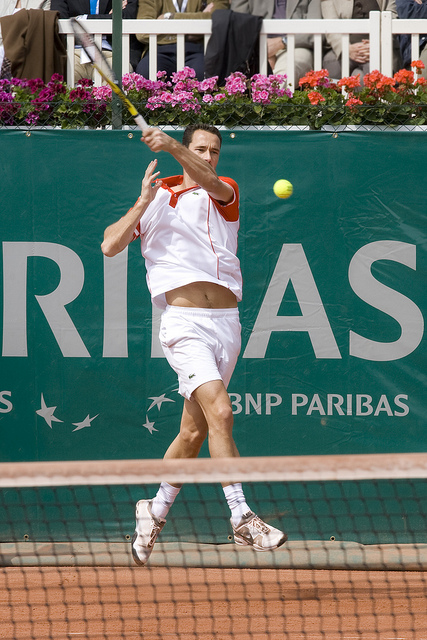
một người đàn ông đang xoay người để đánh quả bóng tennis